Absalon's Castle

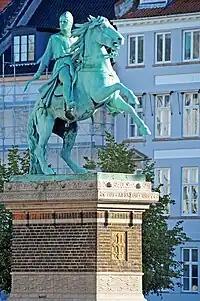
Vilhelm Bissen's equestrian statue of Absalon on Højbro Plads, facing Christiansborg where his castle once stood

According to the chronicler Saxo Grammaticus, Absalon's Castle – sometimes also referred to as "Bishop Absalon's Castle" ( or "Absalon's castle by the port" – was founded in 1167 by Bishop Absalon of Roskilde, who in 1157 had received the city of Copenhagen and its surroundings as a gift from King Valdemar I of Denmark.